Silas Deane

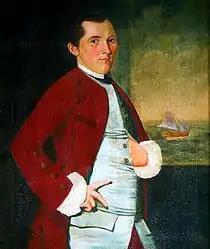
Deane in a 1766 painting by William Johnston

Deane married twice, both times to wealthy widows from Wethersfield. In 1763, he married Mehitable (Nott) Webb after assisting her with the settlement of her first husband's estate. They had one son, Jesse, born in 1764. Mehitable died in 1767. In 1770, Deane married Elizabeth (Saltonstall) Evards, granddaughter of Connecticut Governor Gurdon Saltonstall of the Massachusetts Saltonstall family. Elizabeth died in 1777 while Silas was in France. Both Mehitable and Elizabeth were buried in the Old Wethersfield Village Cemetery.